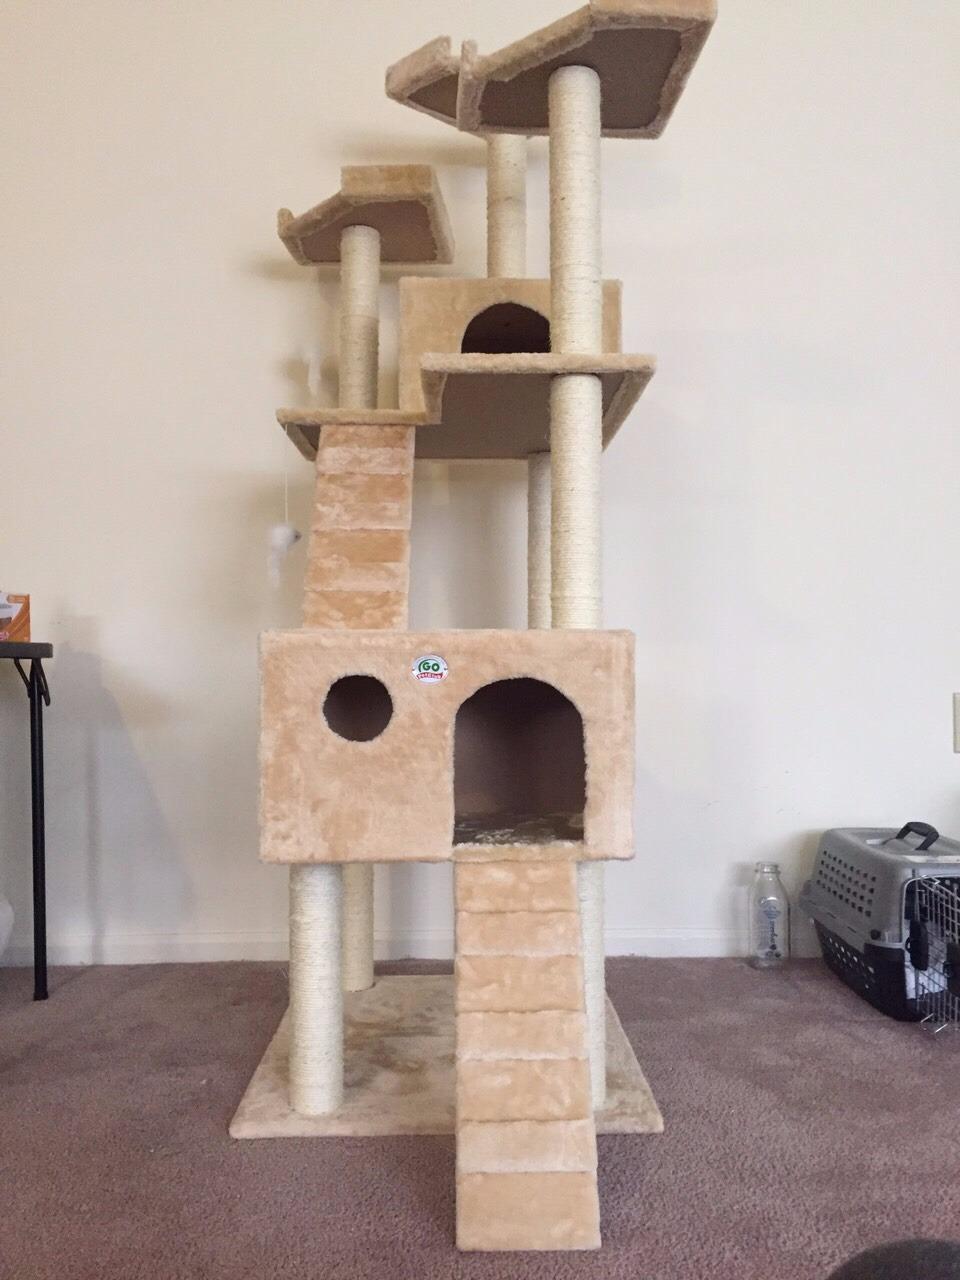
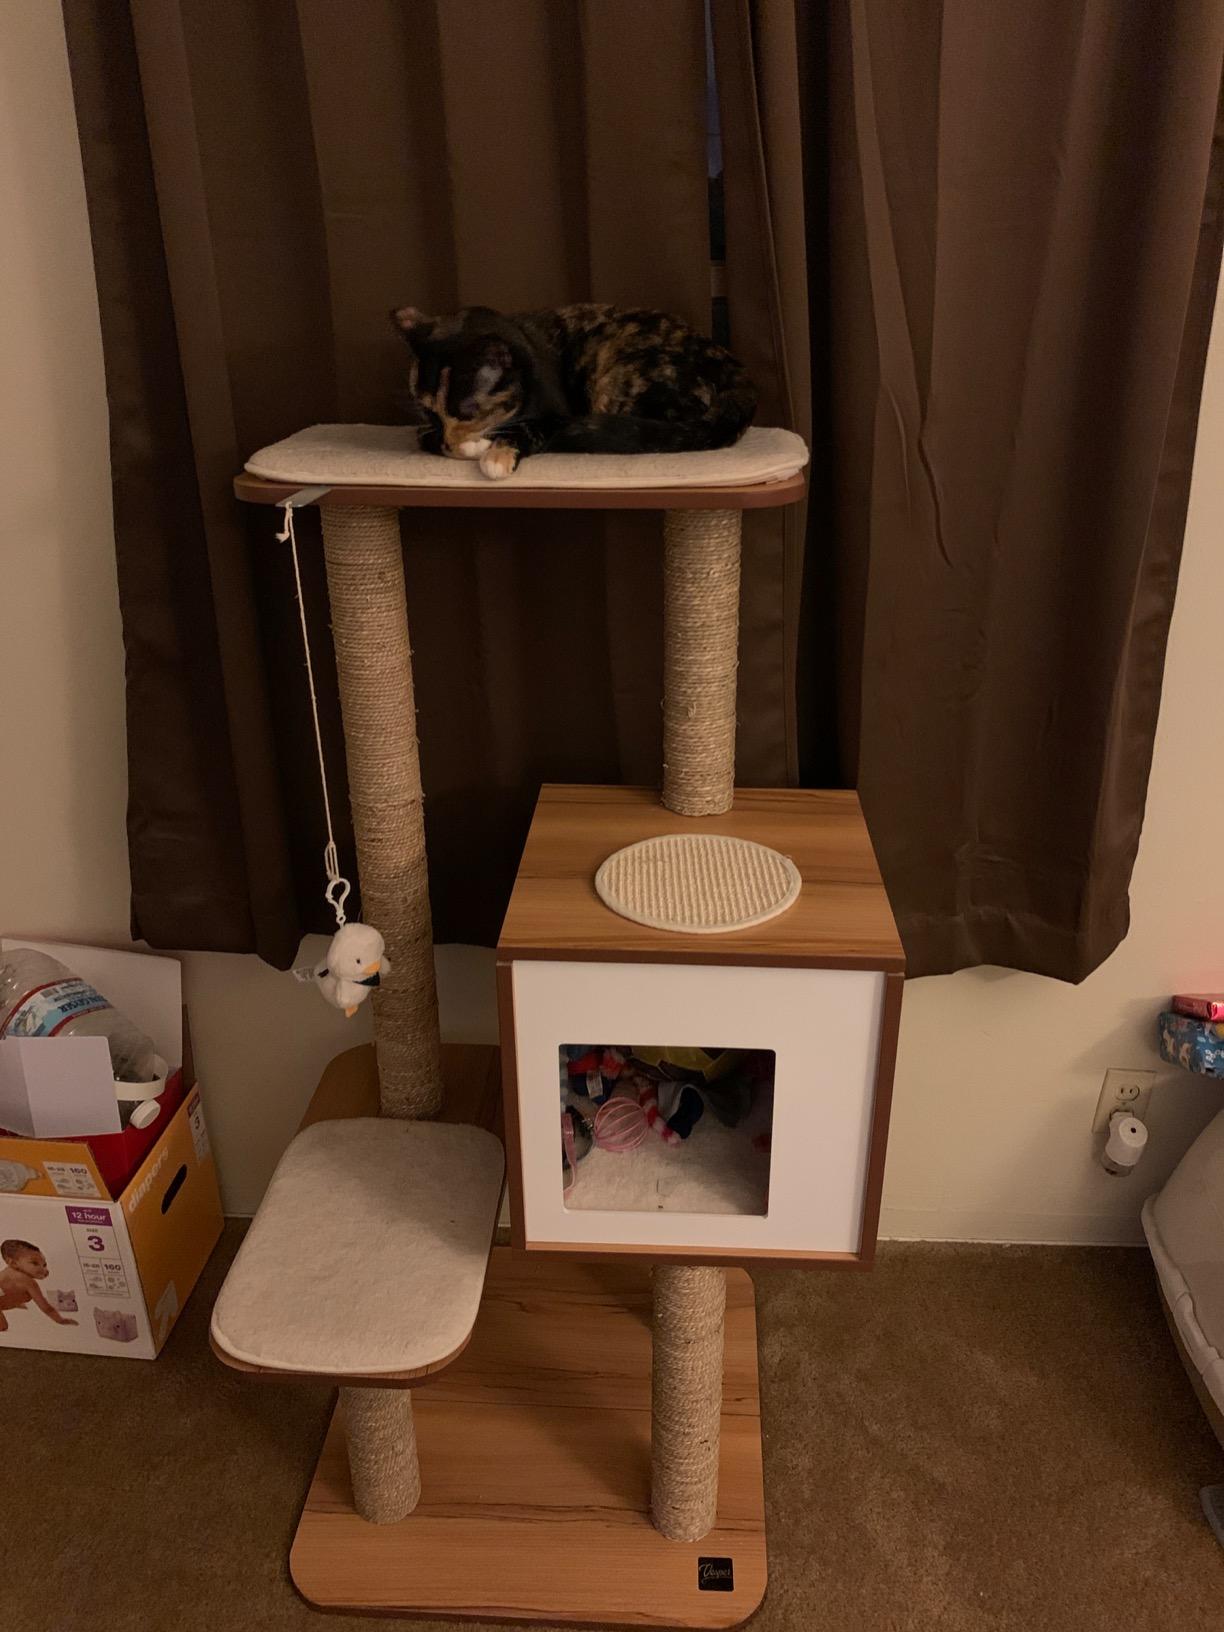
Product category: items_cat tree
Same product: no